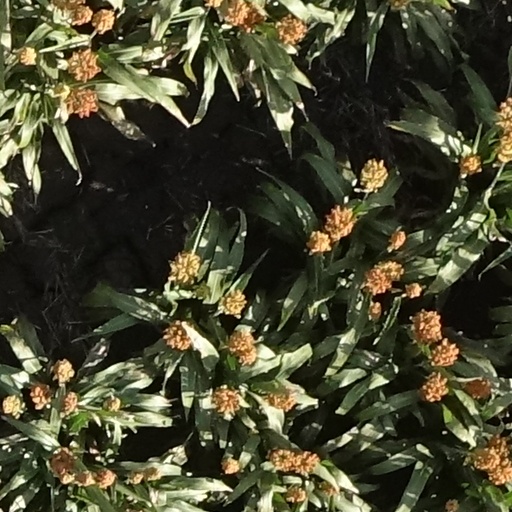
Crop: sorghum